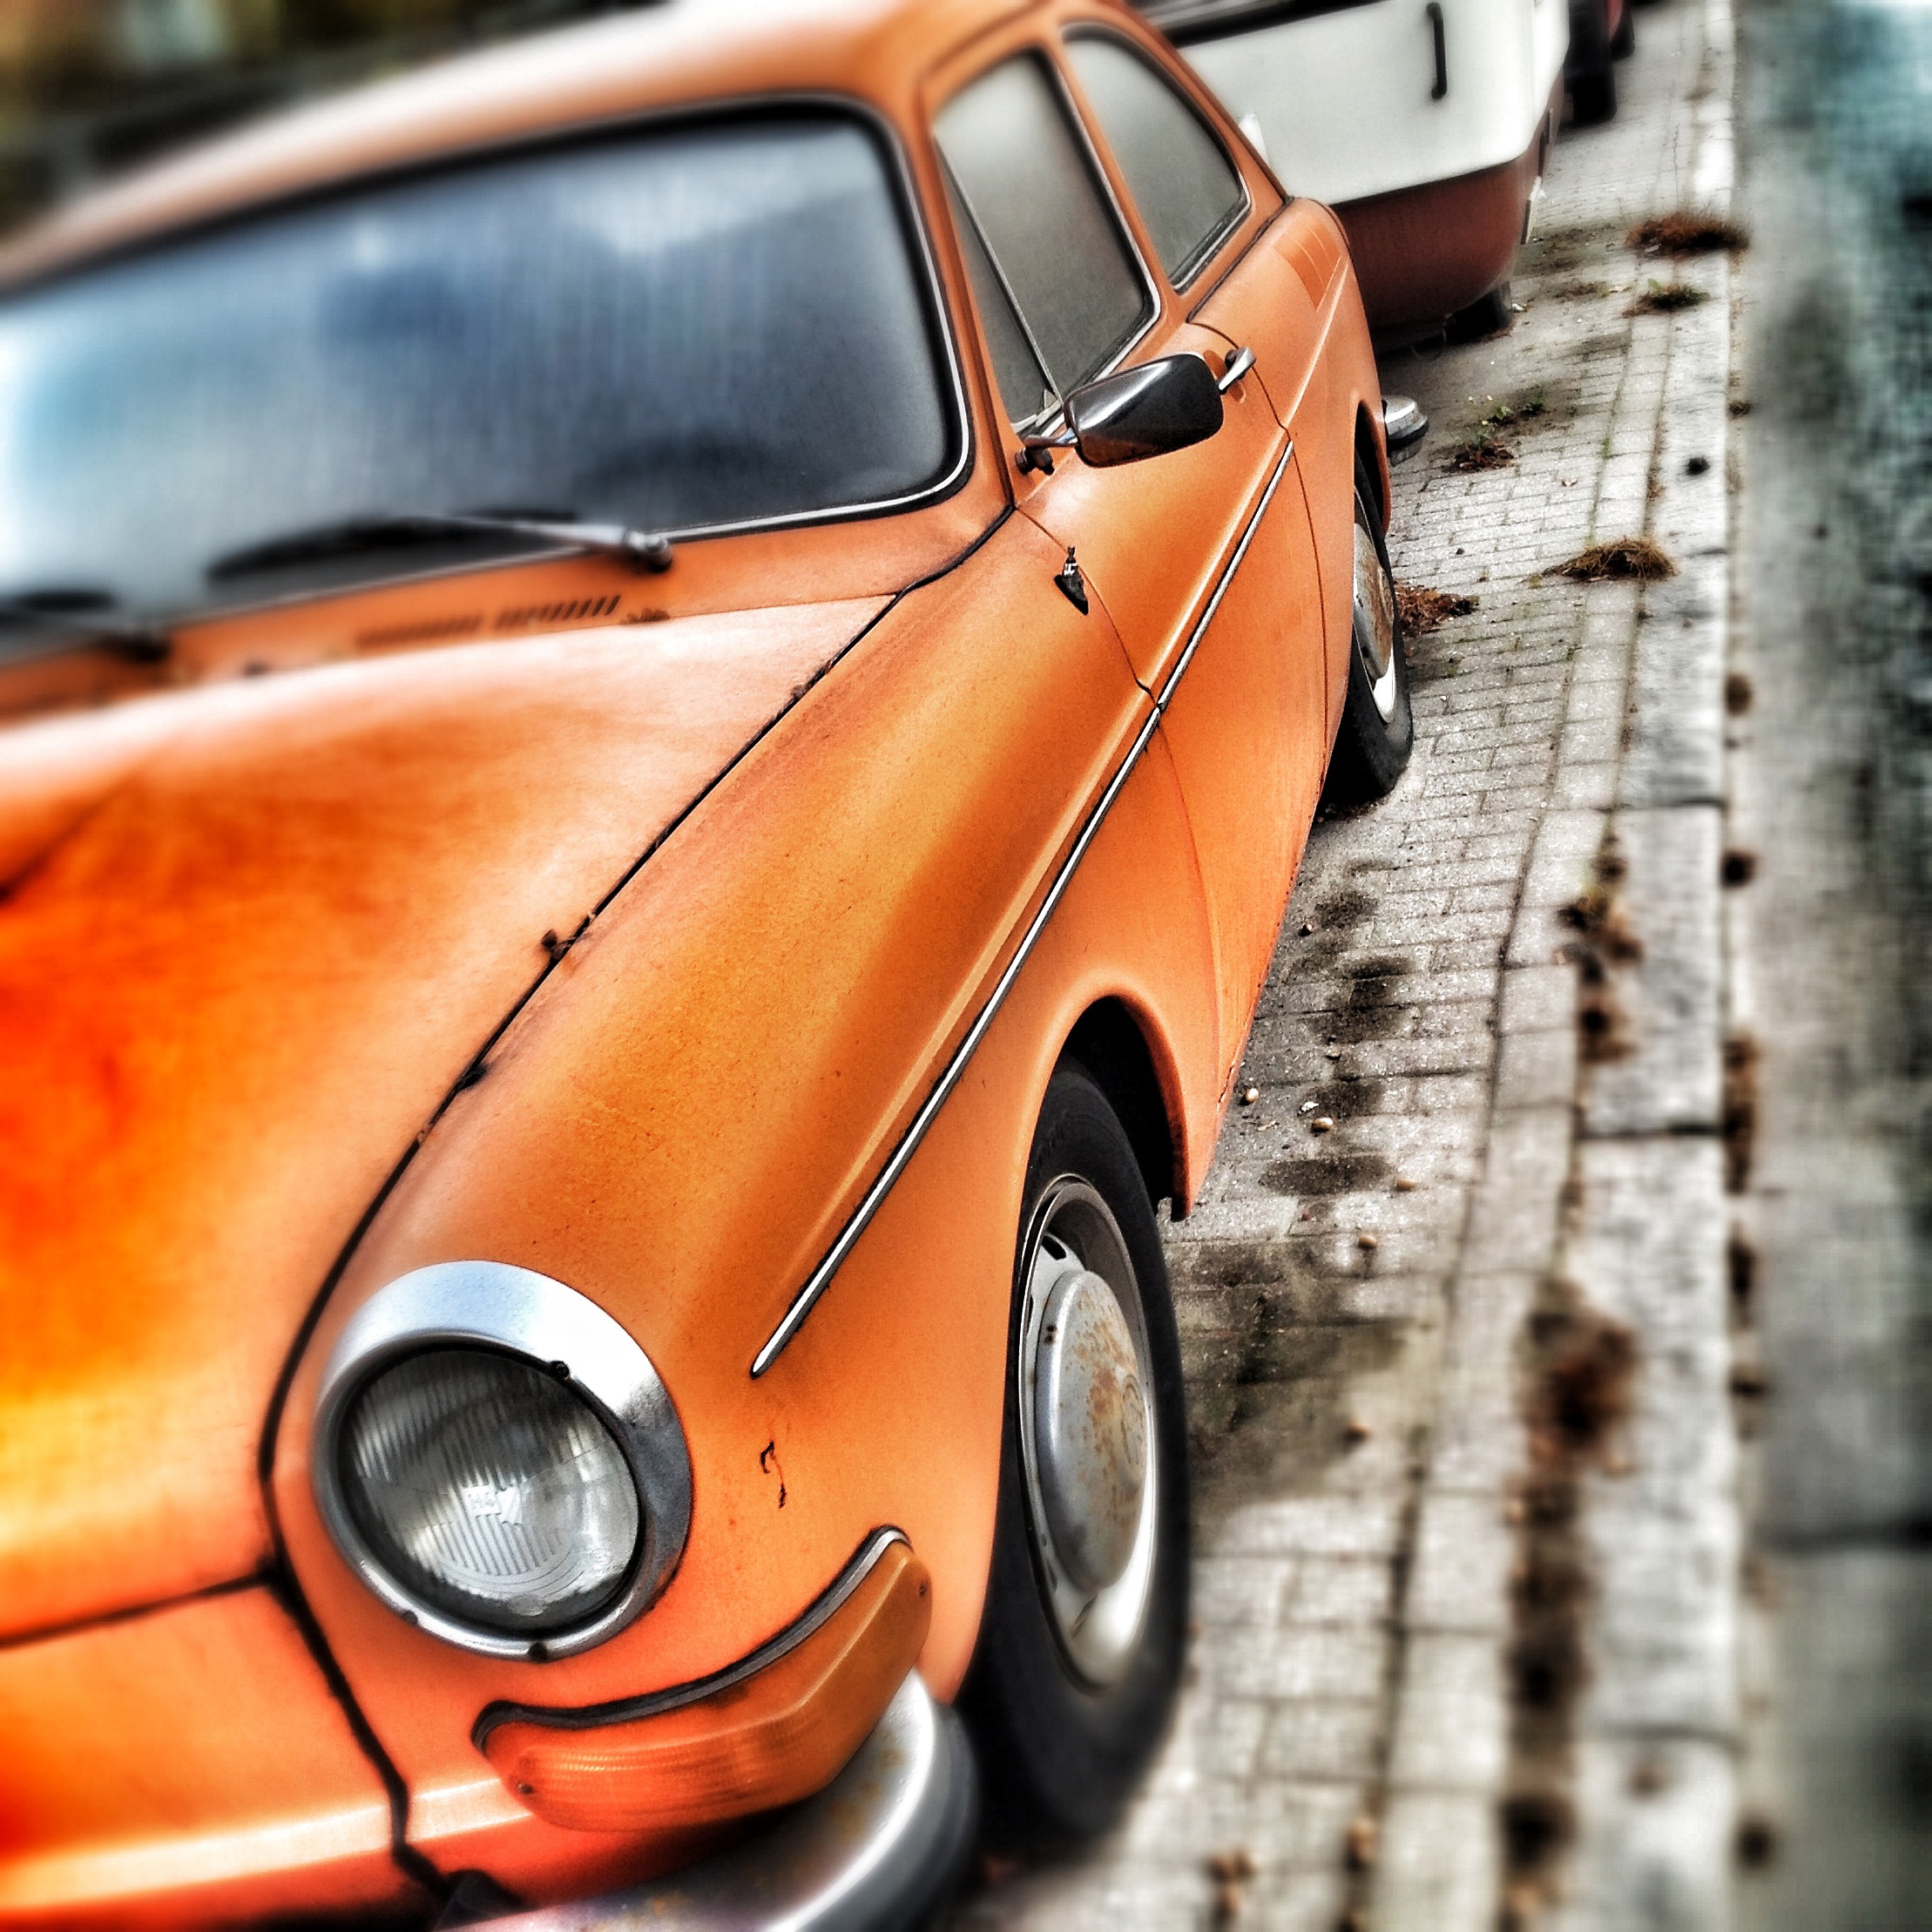
car, vehicle, park, auto, classic car, sports car, vintage car, supercar, sedan, oldtimer, autos, coupe, historically, antique car, land vehicle, automobile make, automotive design, performance car, executive car